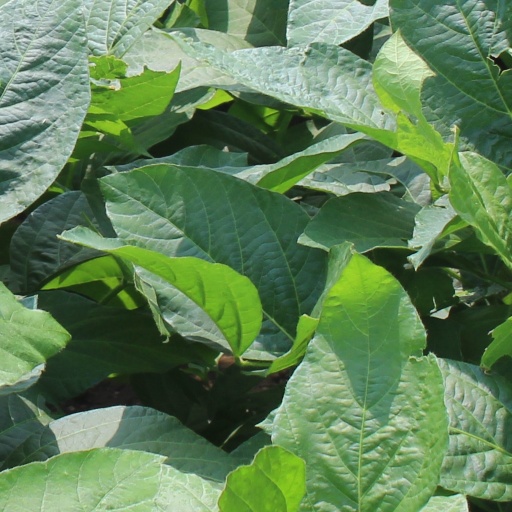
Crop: soybean